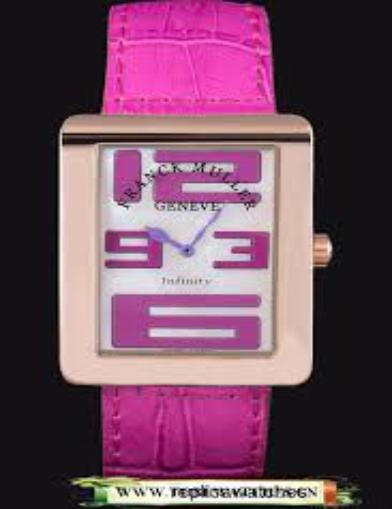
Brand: franck muller
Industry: Electronic